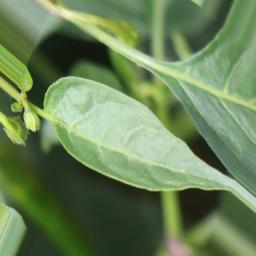
Label: mites_and_trips